Naked mole-rat

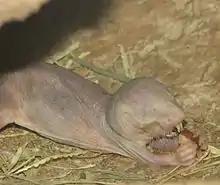
A captive naked mole-rat eating

The naked mole-rat was the first mammal found to be eusocial. The Damaraland mole-rat ("Fukomys damarensis") is the only other eusocial mammal currently known.